RAF Leeming

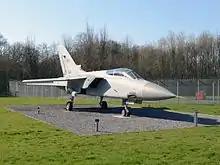
A Tornado F3 stands as a gate guardian outside the main gate, RAF Leeming

The station badge was awarded in April 1942 and shows a "sword erect point uppermost Gules hilted Argent". The sword reflects the fighting spirit of the station, and the motto is "Straight and True".